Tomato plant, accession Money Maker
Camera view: horizontal (90 deg, fisheye); turntable rotation: 240 degrees
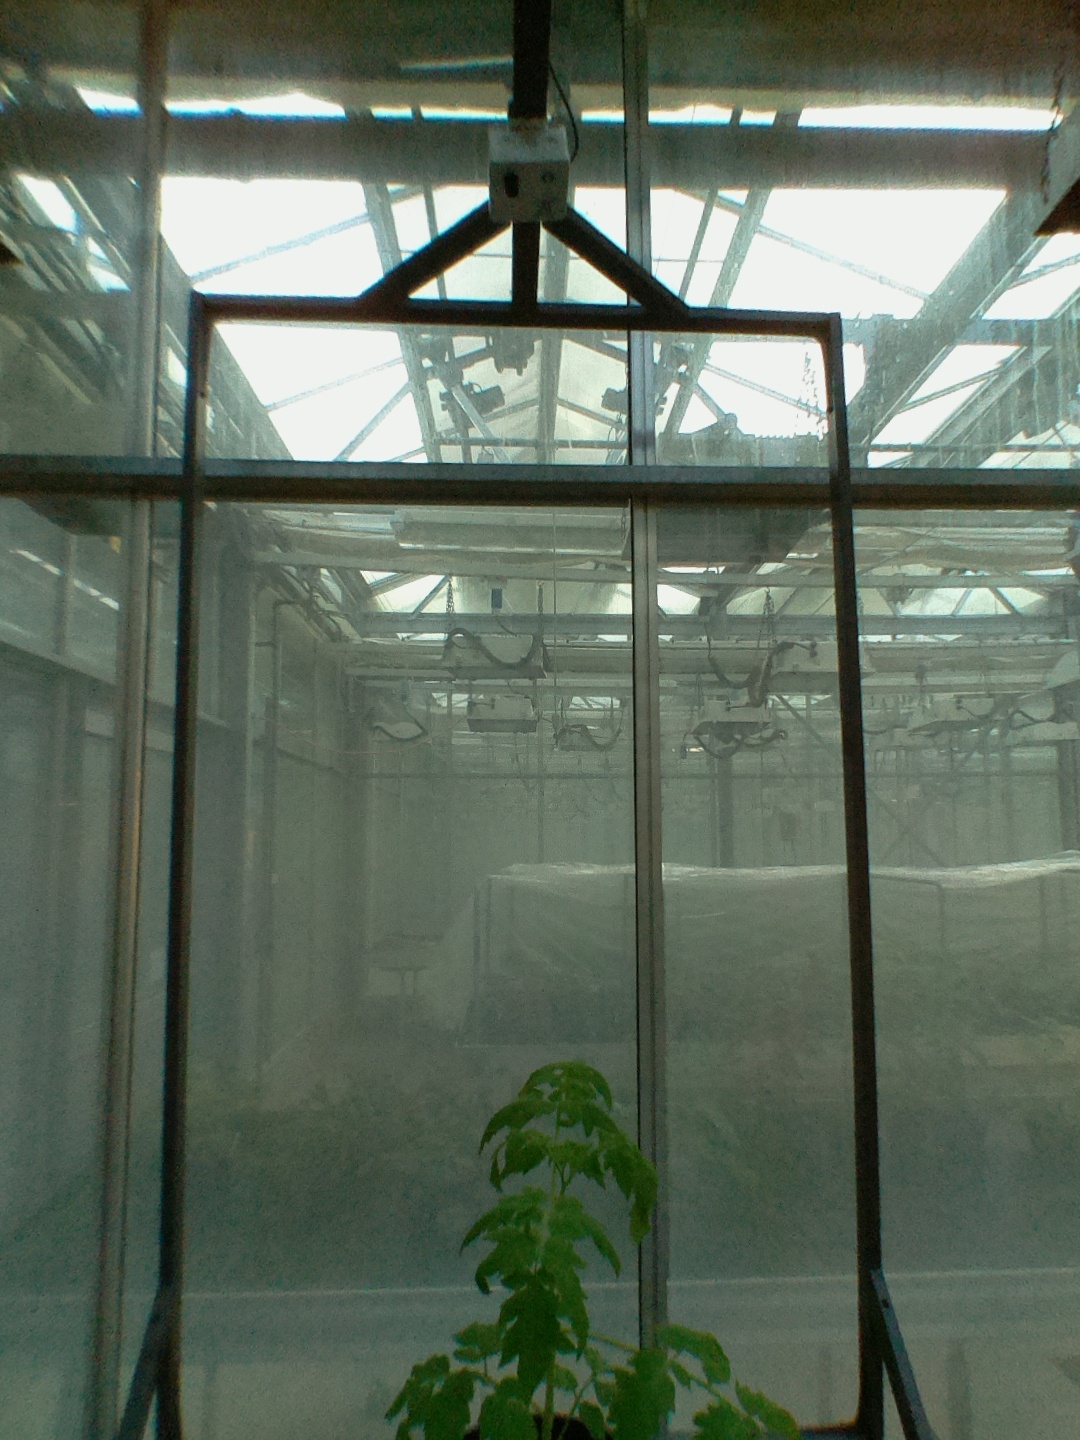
BBCH growth stage 13: 6 of true leaves visible